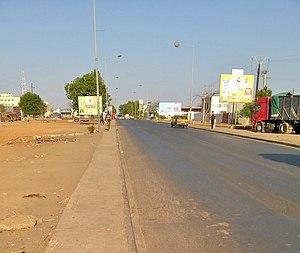
Cette route est la plus emprunté au Sénégal en Transport inter-urbain car elle lit les deux villes les plus peuplé de ce pays. Mais avec la présence du COVID-19 dans le pays, le secteur du transport est prés que stagné.
La route nationale 2, ou N2, est une route nationale du Sénégal.